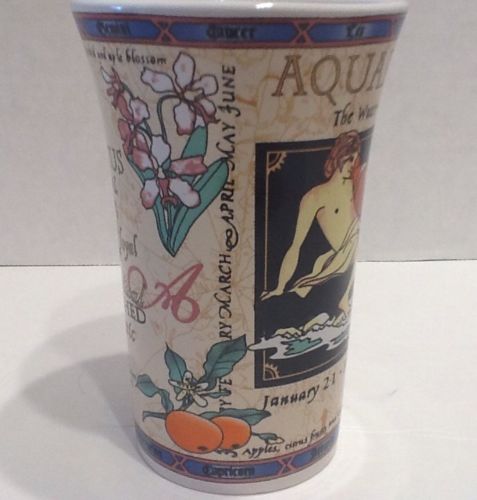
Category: mug